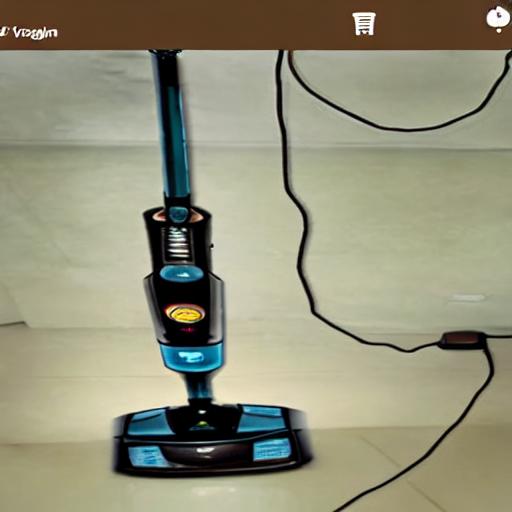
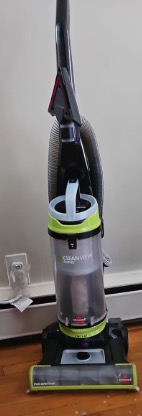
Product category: items_vacuum
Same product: no